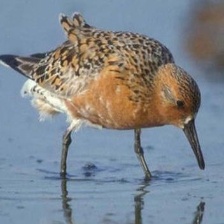
Species: RED KNOT
Scientific name: CALIDRIS CANUTUS
ImageNet parent category: red-backed_sandpiper